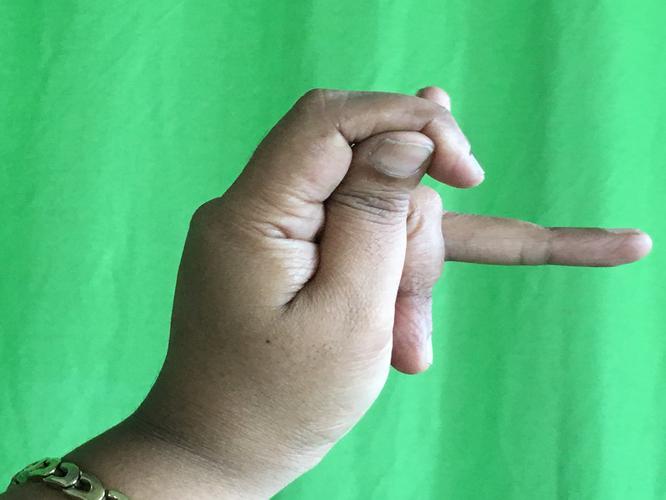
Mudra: Katakamukha_3
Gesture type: single_hand